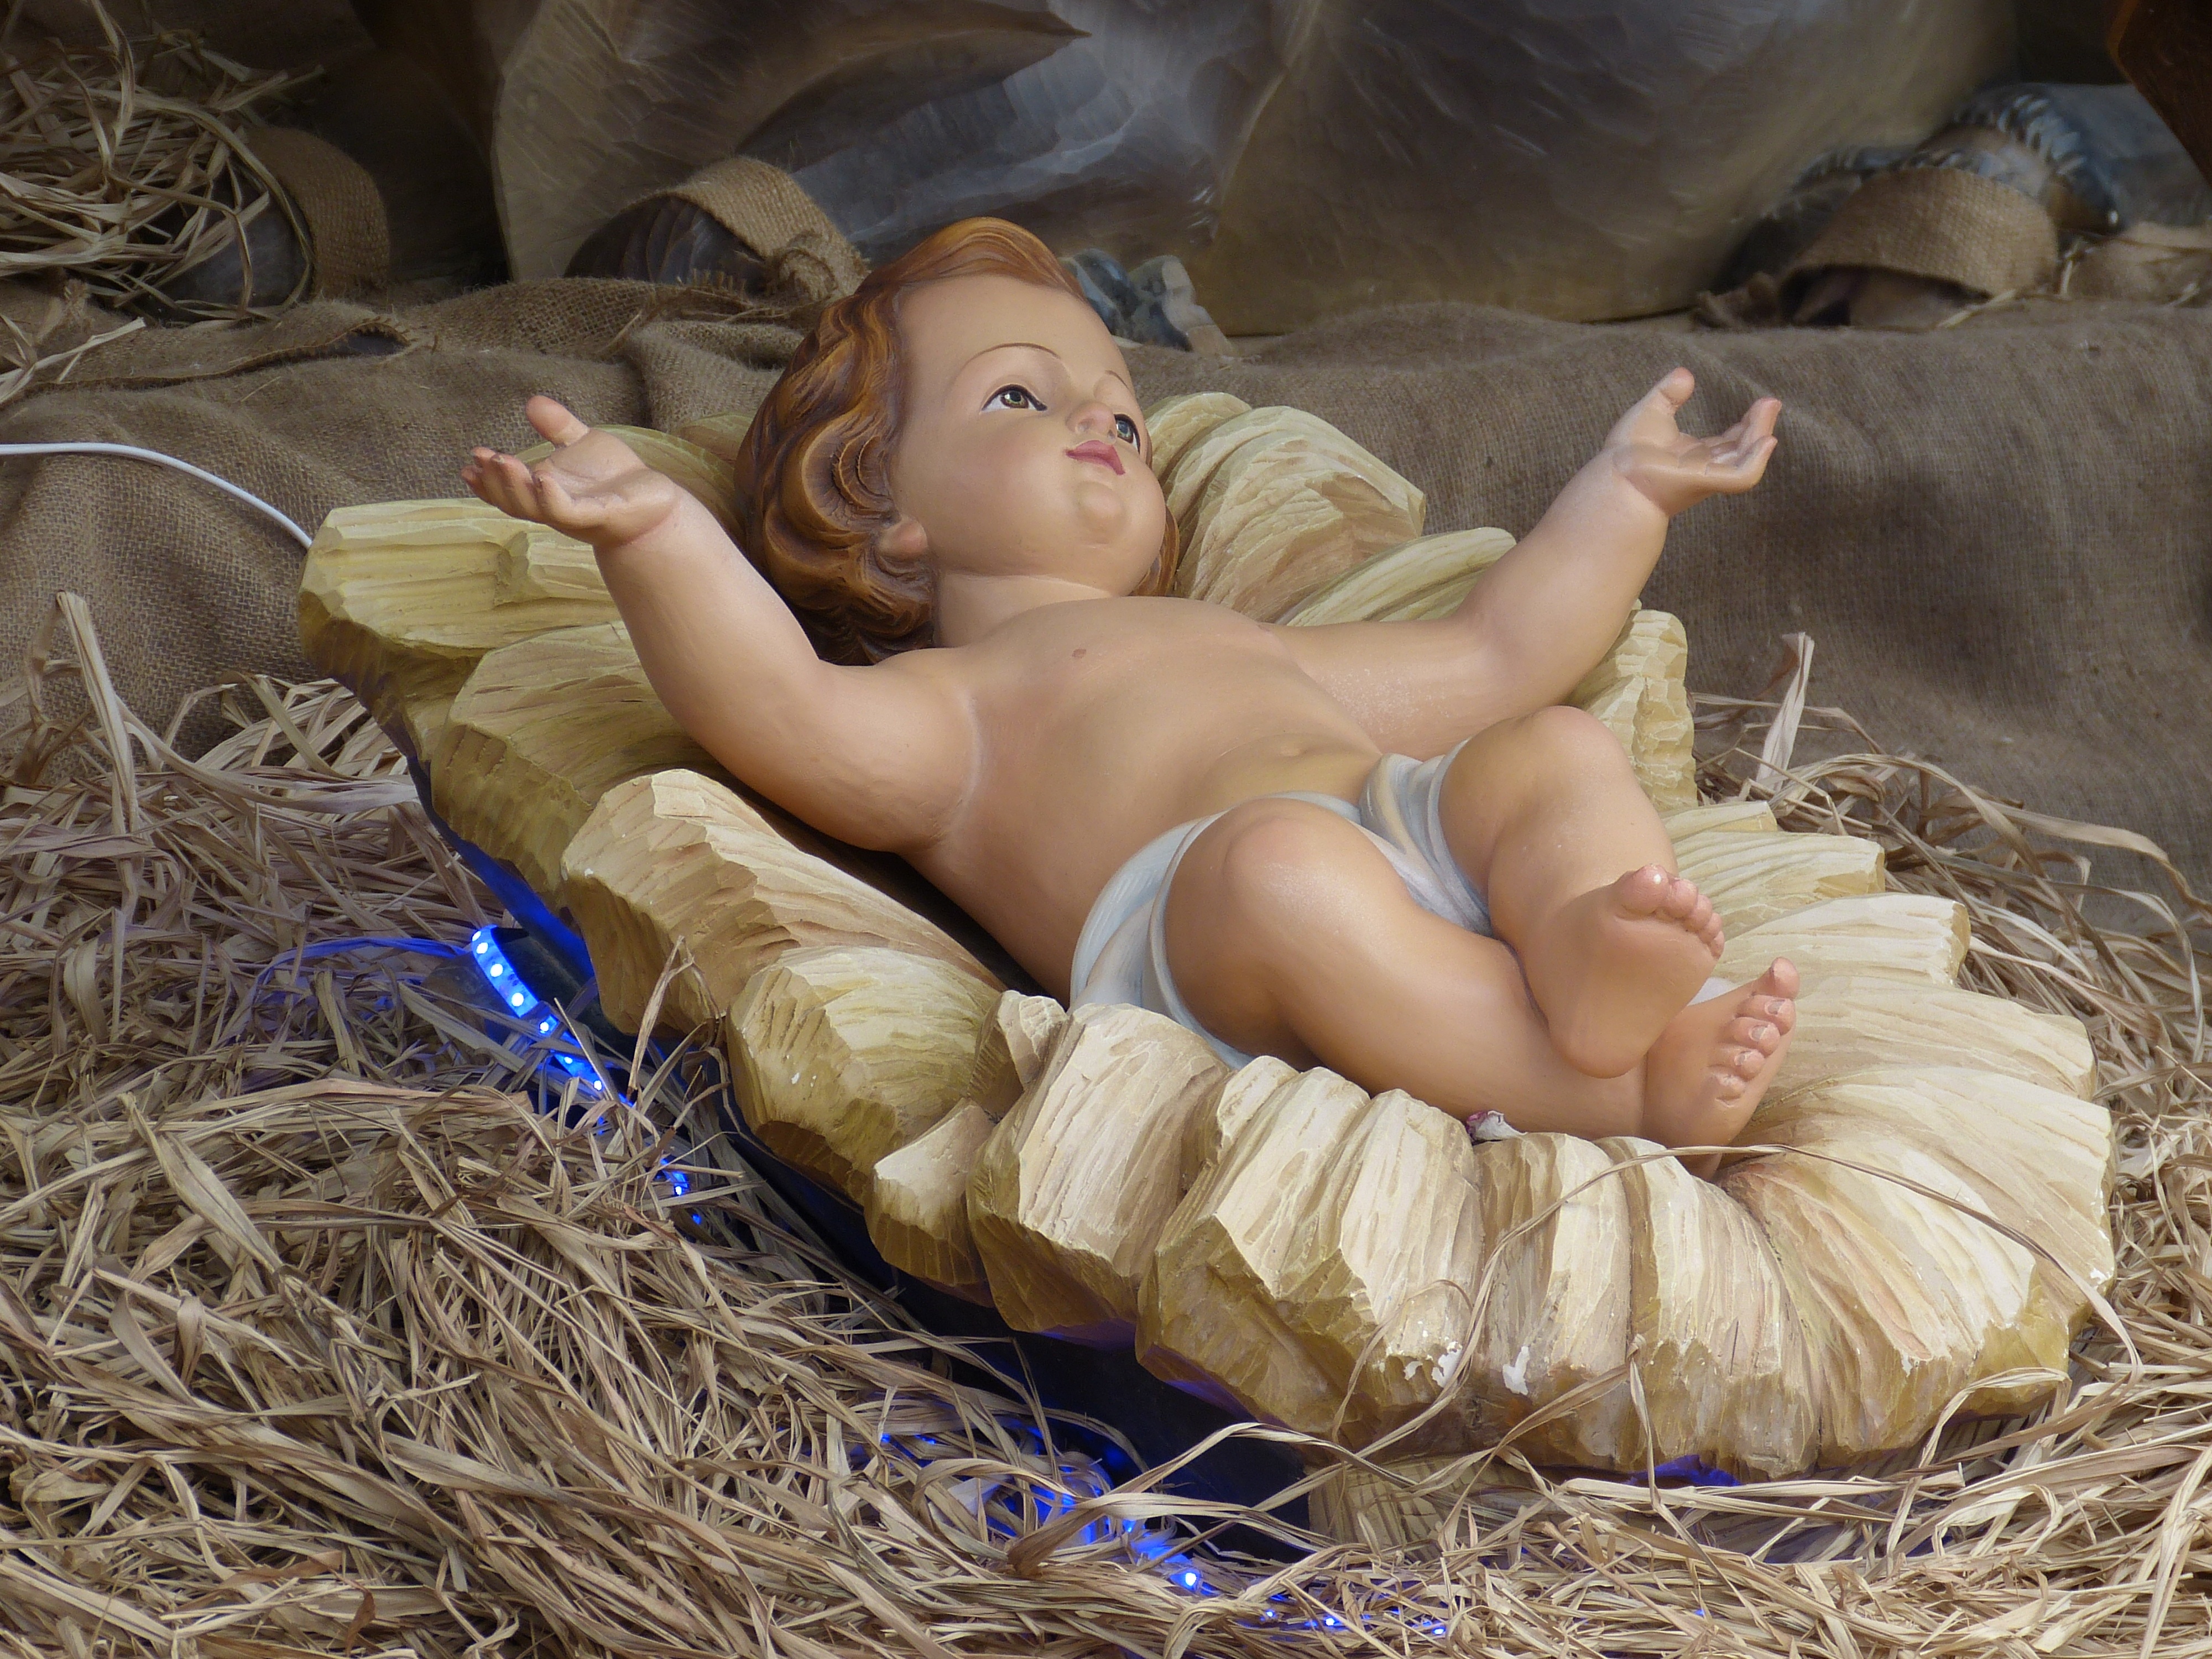
girl, leg, decoration, sitting, child, christmas, advent, christmas decoration, christmas time, father christmas, straw, jesus, crib, blond, nativity scene, human positions